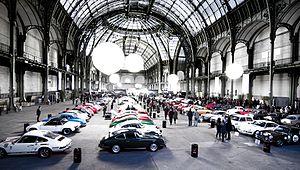
Organisée la première fois en 1992, le Tour Auto est une compétition de voitures historiques créée par l'organisateur d'événementiels automobiles Peter Auto dont le départ est donné à Paris, des Jardins du Trocadéro à l'origine puis du Grand Palais depuis 2012. Cette course annuelle, qui réunit 200 à 240 équipages, traverse la France en cinq jours et elle est ponctuée d'épreuves chronométrées sur circuit et de spéciales sur des portions de route fermées.
Airstar est une entreprise fabriquant des ballons éclairants. Elle a été fondée en 1994 par le français Pierre Chabert. Ses produits sont utilisés sur les marchés de la construction, de la sécurité, du cinéma, de l’événementiel, et de l’architecture. La société possède des filiales et distributeurs à l'étranger.